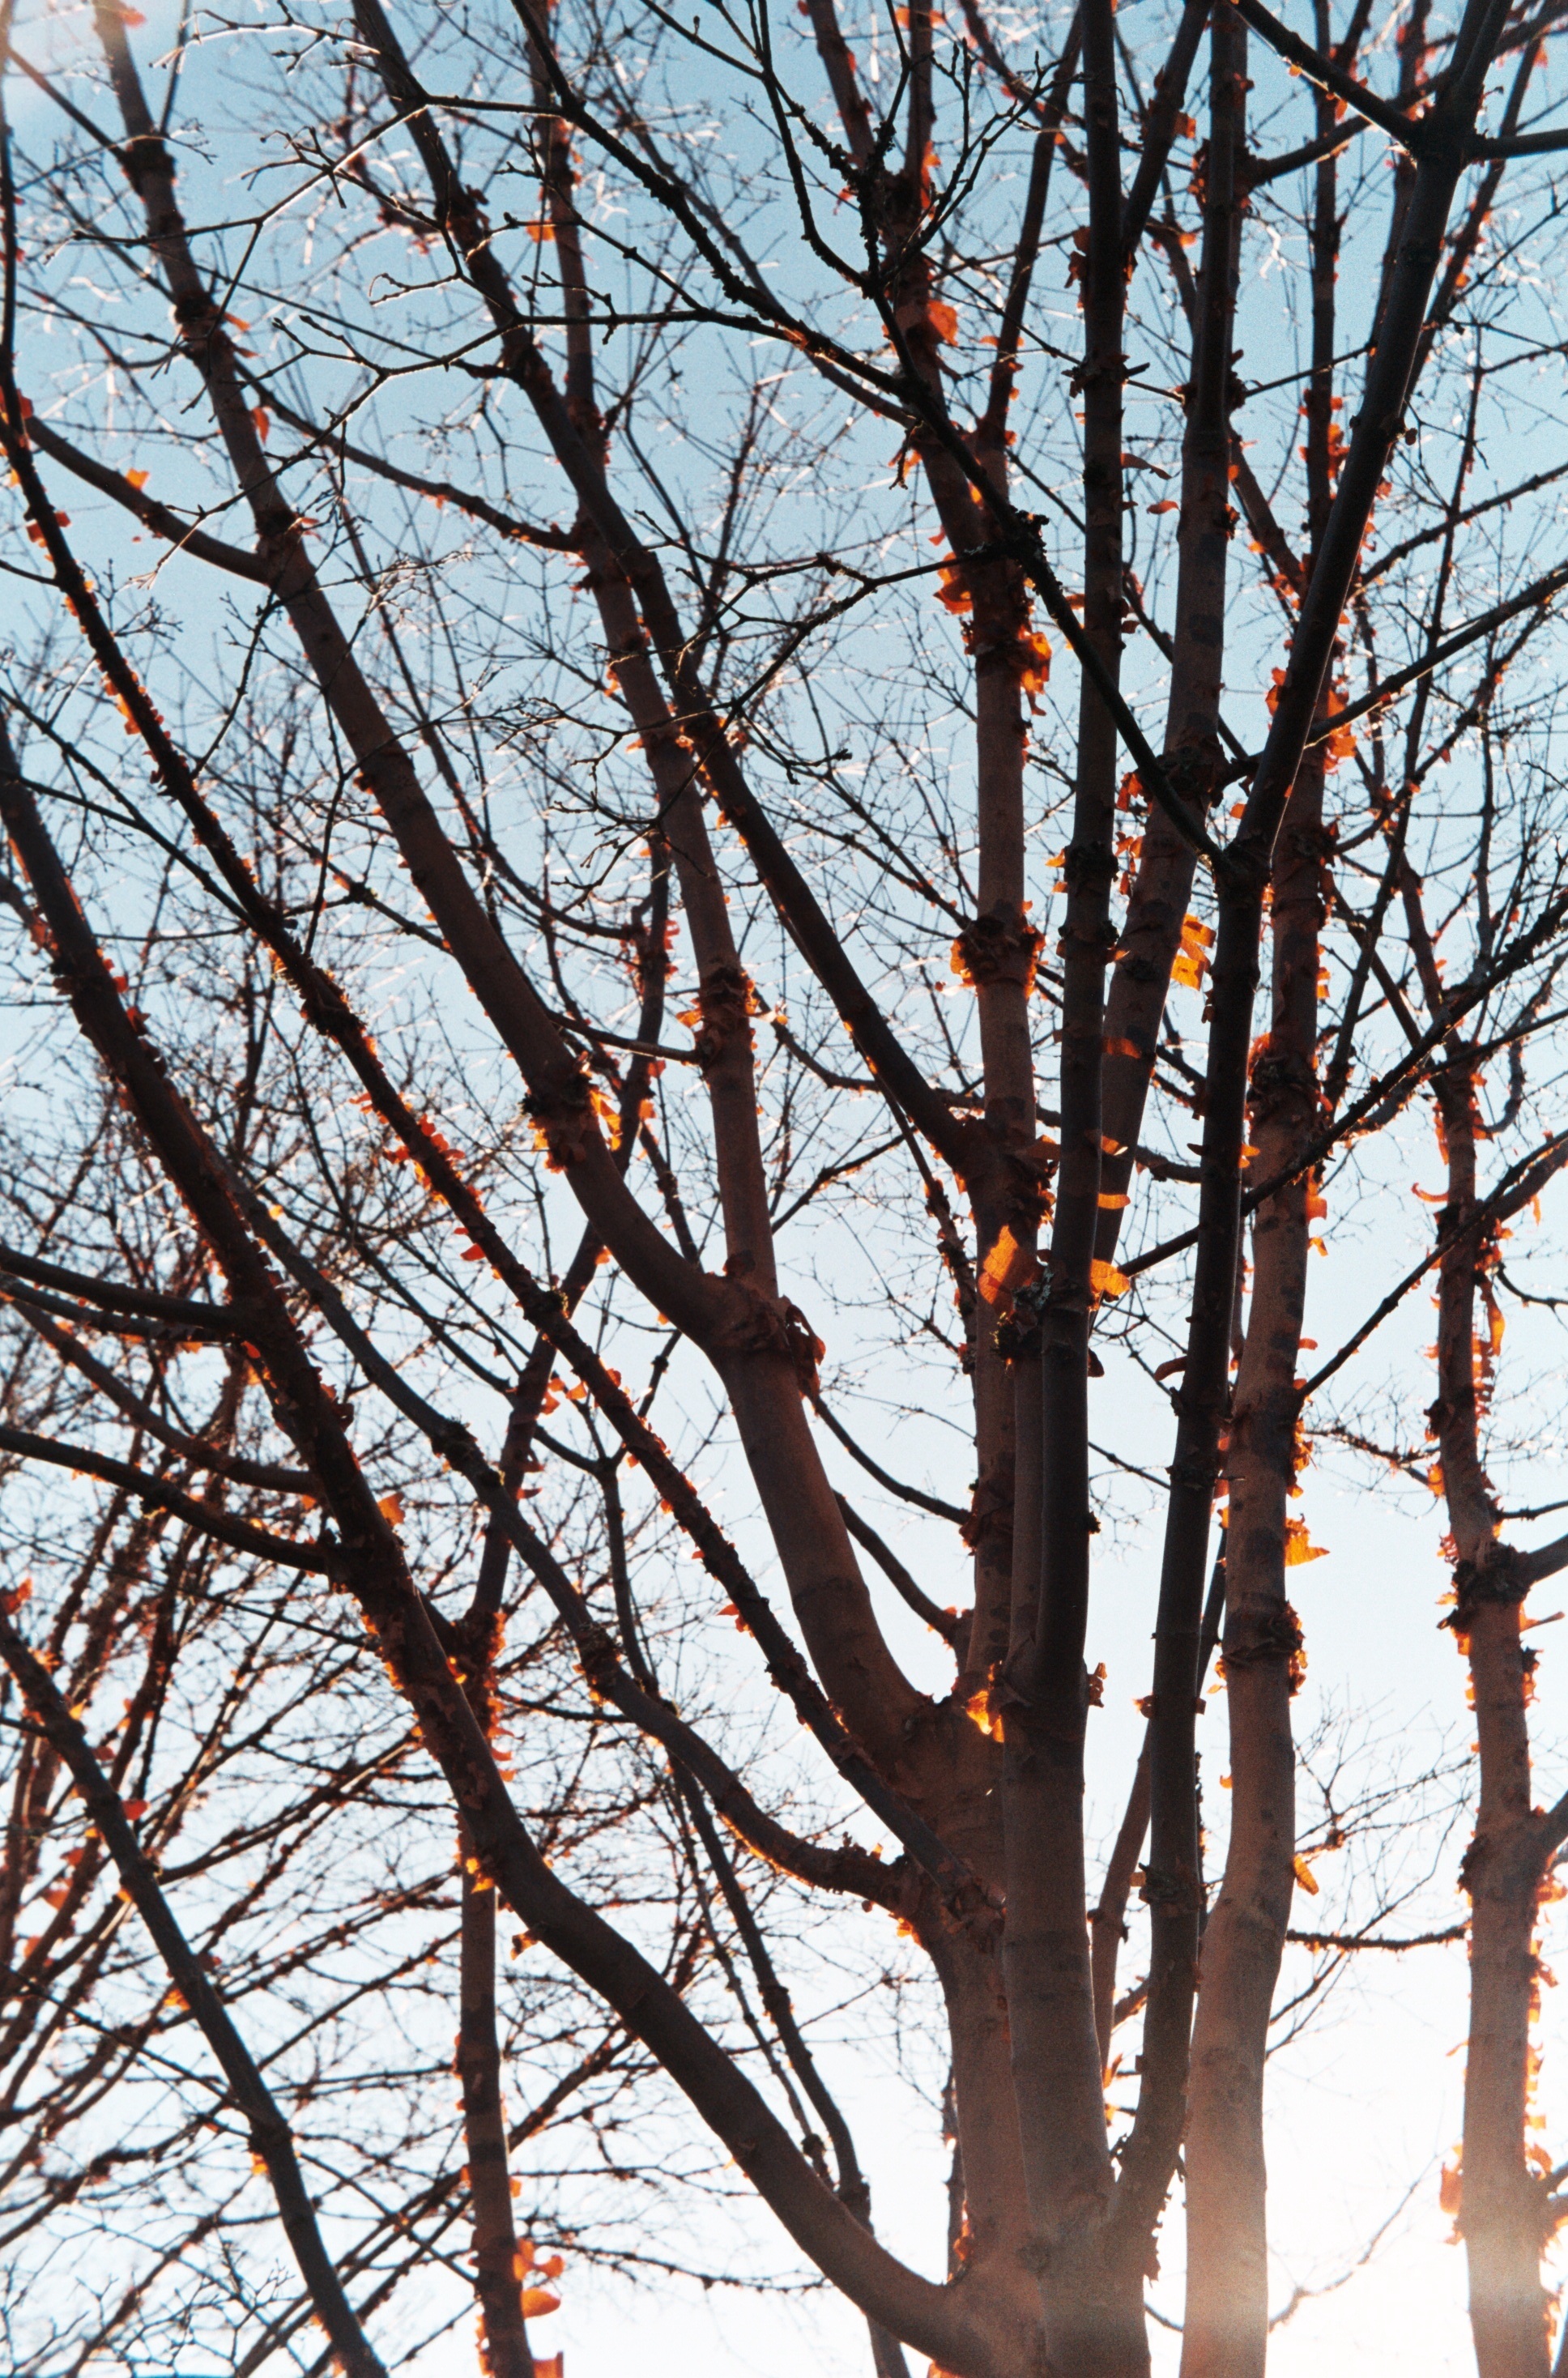
tree, nature, branch, blossom, snow, winter, light, plant, sunshine, sunlight, leaf, flower, film, shed, bark, spring, autumn, park, season, twig, shadows, 35mm, agfa, analogue, agfasilette, sekonicl208, sekonic, agfa100, agfavista, woody plant